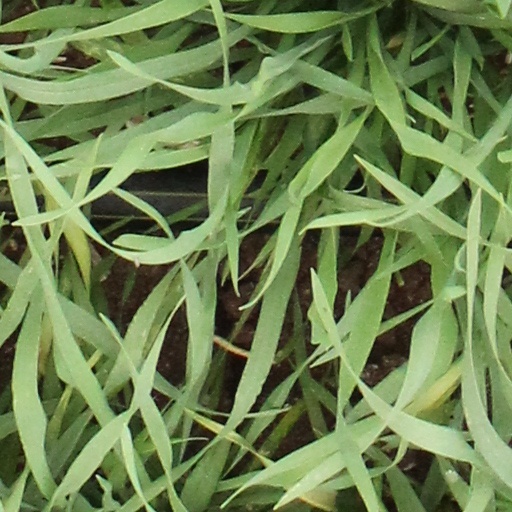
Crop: wheat